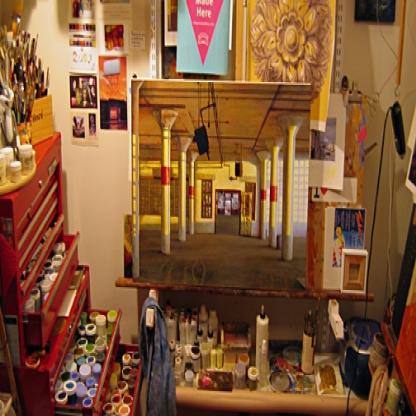
Scene: Indoor